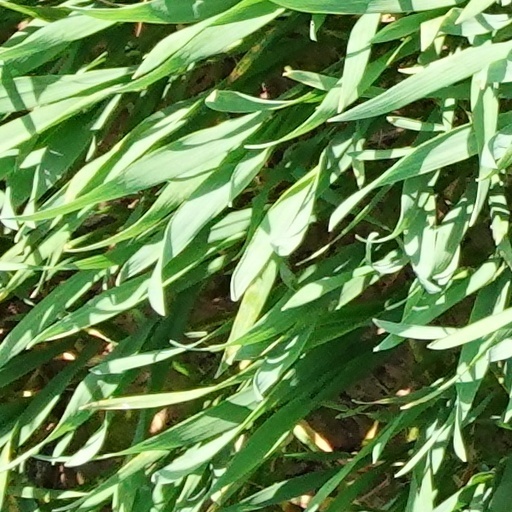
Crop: wheat